Ramin Rezaeian

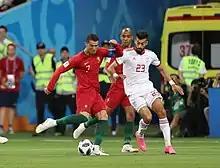
Rezaeian (in white) at the 2018 FIFA World Cup (Iran–Portugal match)

Rezaeian joined Persepolis on 27 June 2015 with a two-year contract. He scored his first goal for Persepolis in a 2–0 victory against Siah Jamegan. On 26 December 2015, Rezaeian scored a 30-yard free kick against Padideh in stoppage time to earn them a 2–2 draw. After initially signing a contract with Turkish Süper Lig club Rizespor in the summer of 2016, Rezaeian cancelled his contract and re–joined Persepolis.